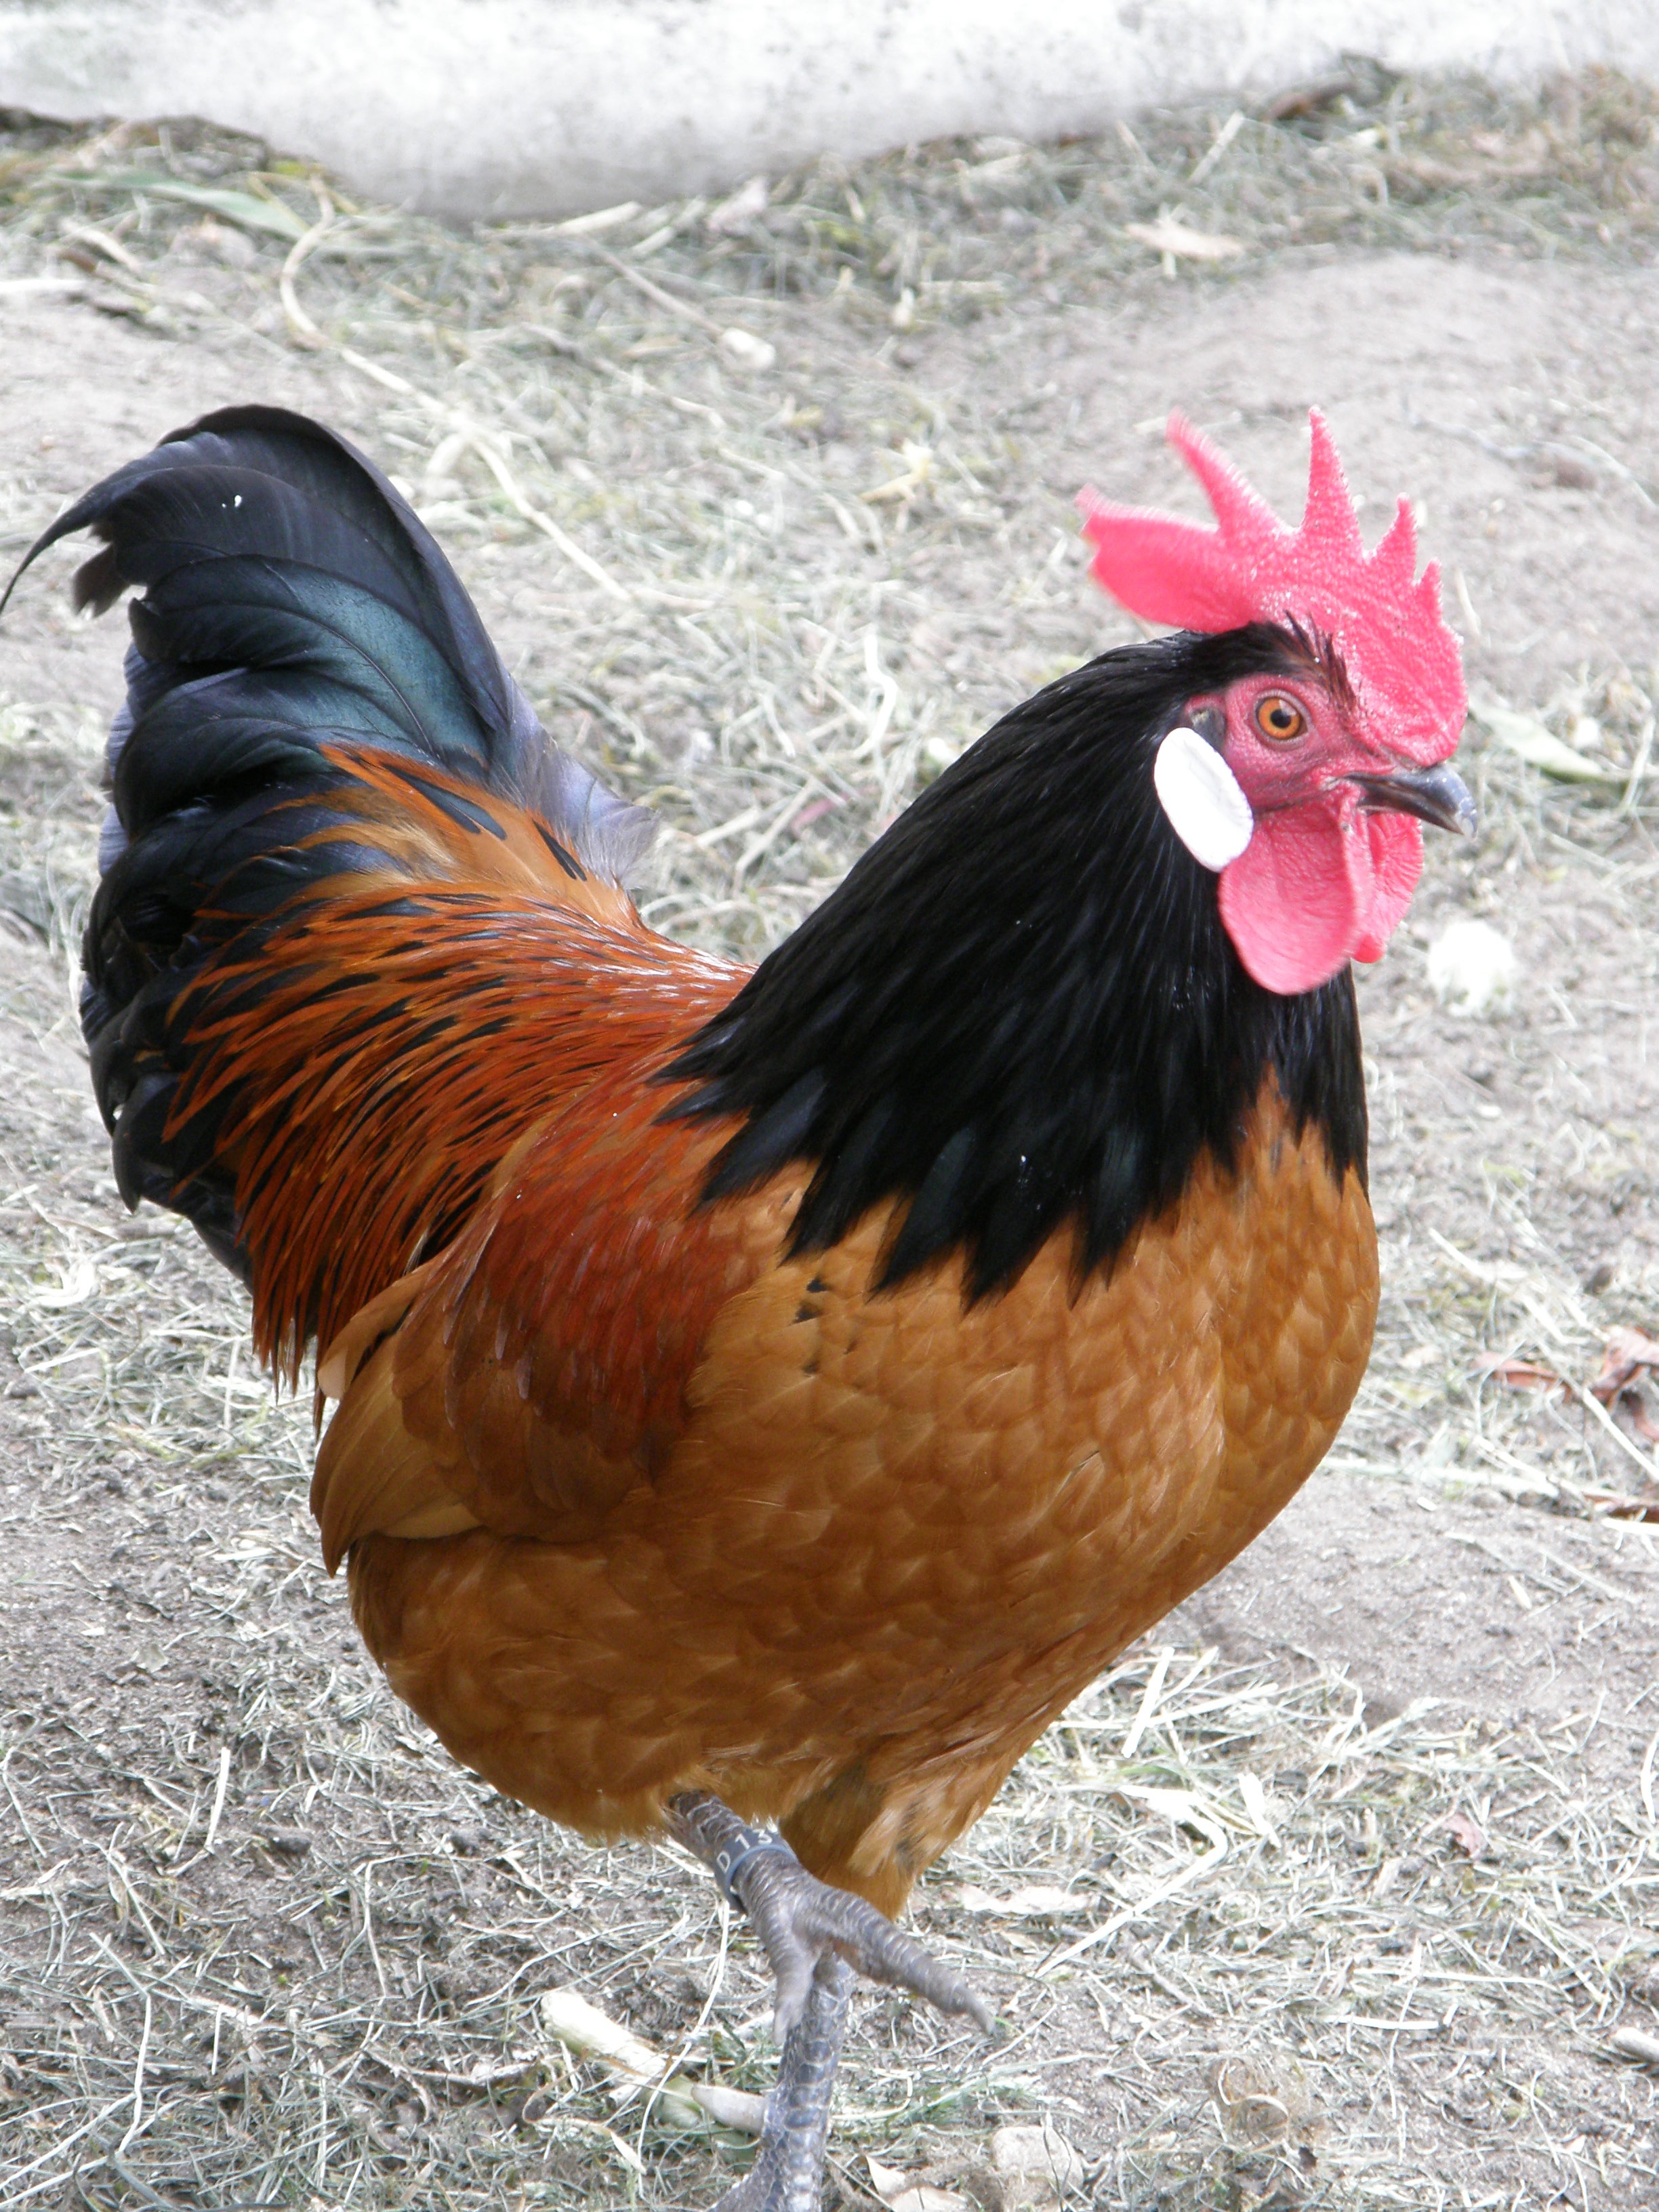
bird, beak, livestock, chicken, fowl, fauna, rooster, poultry, galliformes, vertebrate, hahn, wildlife photography, pride, chickens, phasianidae, male fowl, gockel